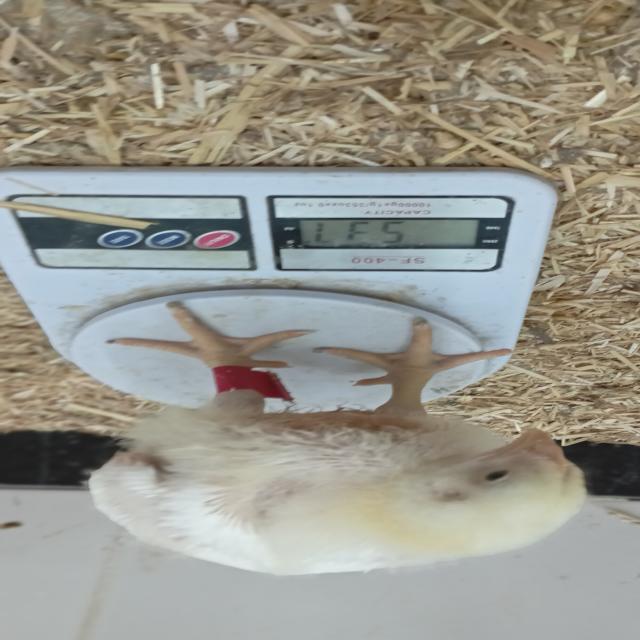
Weight: 537 g